Shih Tzu

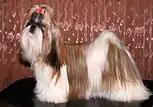
A Tricolor (black, white, brown) Shih Tzu in show coat.

The Shih Tzu is a sturdy little dog with a small snout and normally has large dark brown eyes. The Chinese have described their head shapes as "owl head" and "lion head", and their mouth as "frog mouths" and their lips as "earthworm lips". They have a soft and long double coat that will tangle and mat easily if not brushed at least every 2 or 3 days. A Shih Tzu should stand no more than 26.7 cm (10") at the withers and with an ideal weight of 4.0 to 7.5kg (9 to 17 lbs). Their floppy ears are covered with long hair, and their heavily hair-covered tail is carried curled over the back. The coat may be of any color, though white and with blazes of grey are frequently seen. A very noticeable feature is the underbite, which is required in the breed standard.